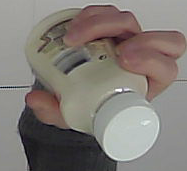
Product: heinz_mayo